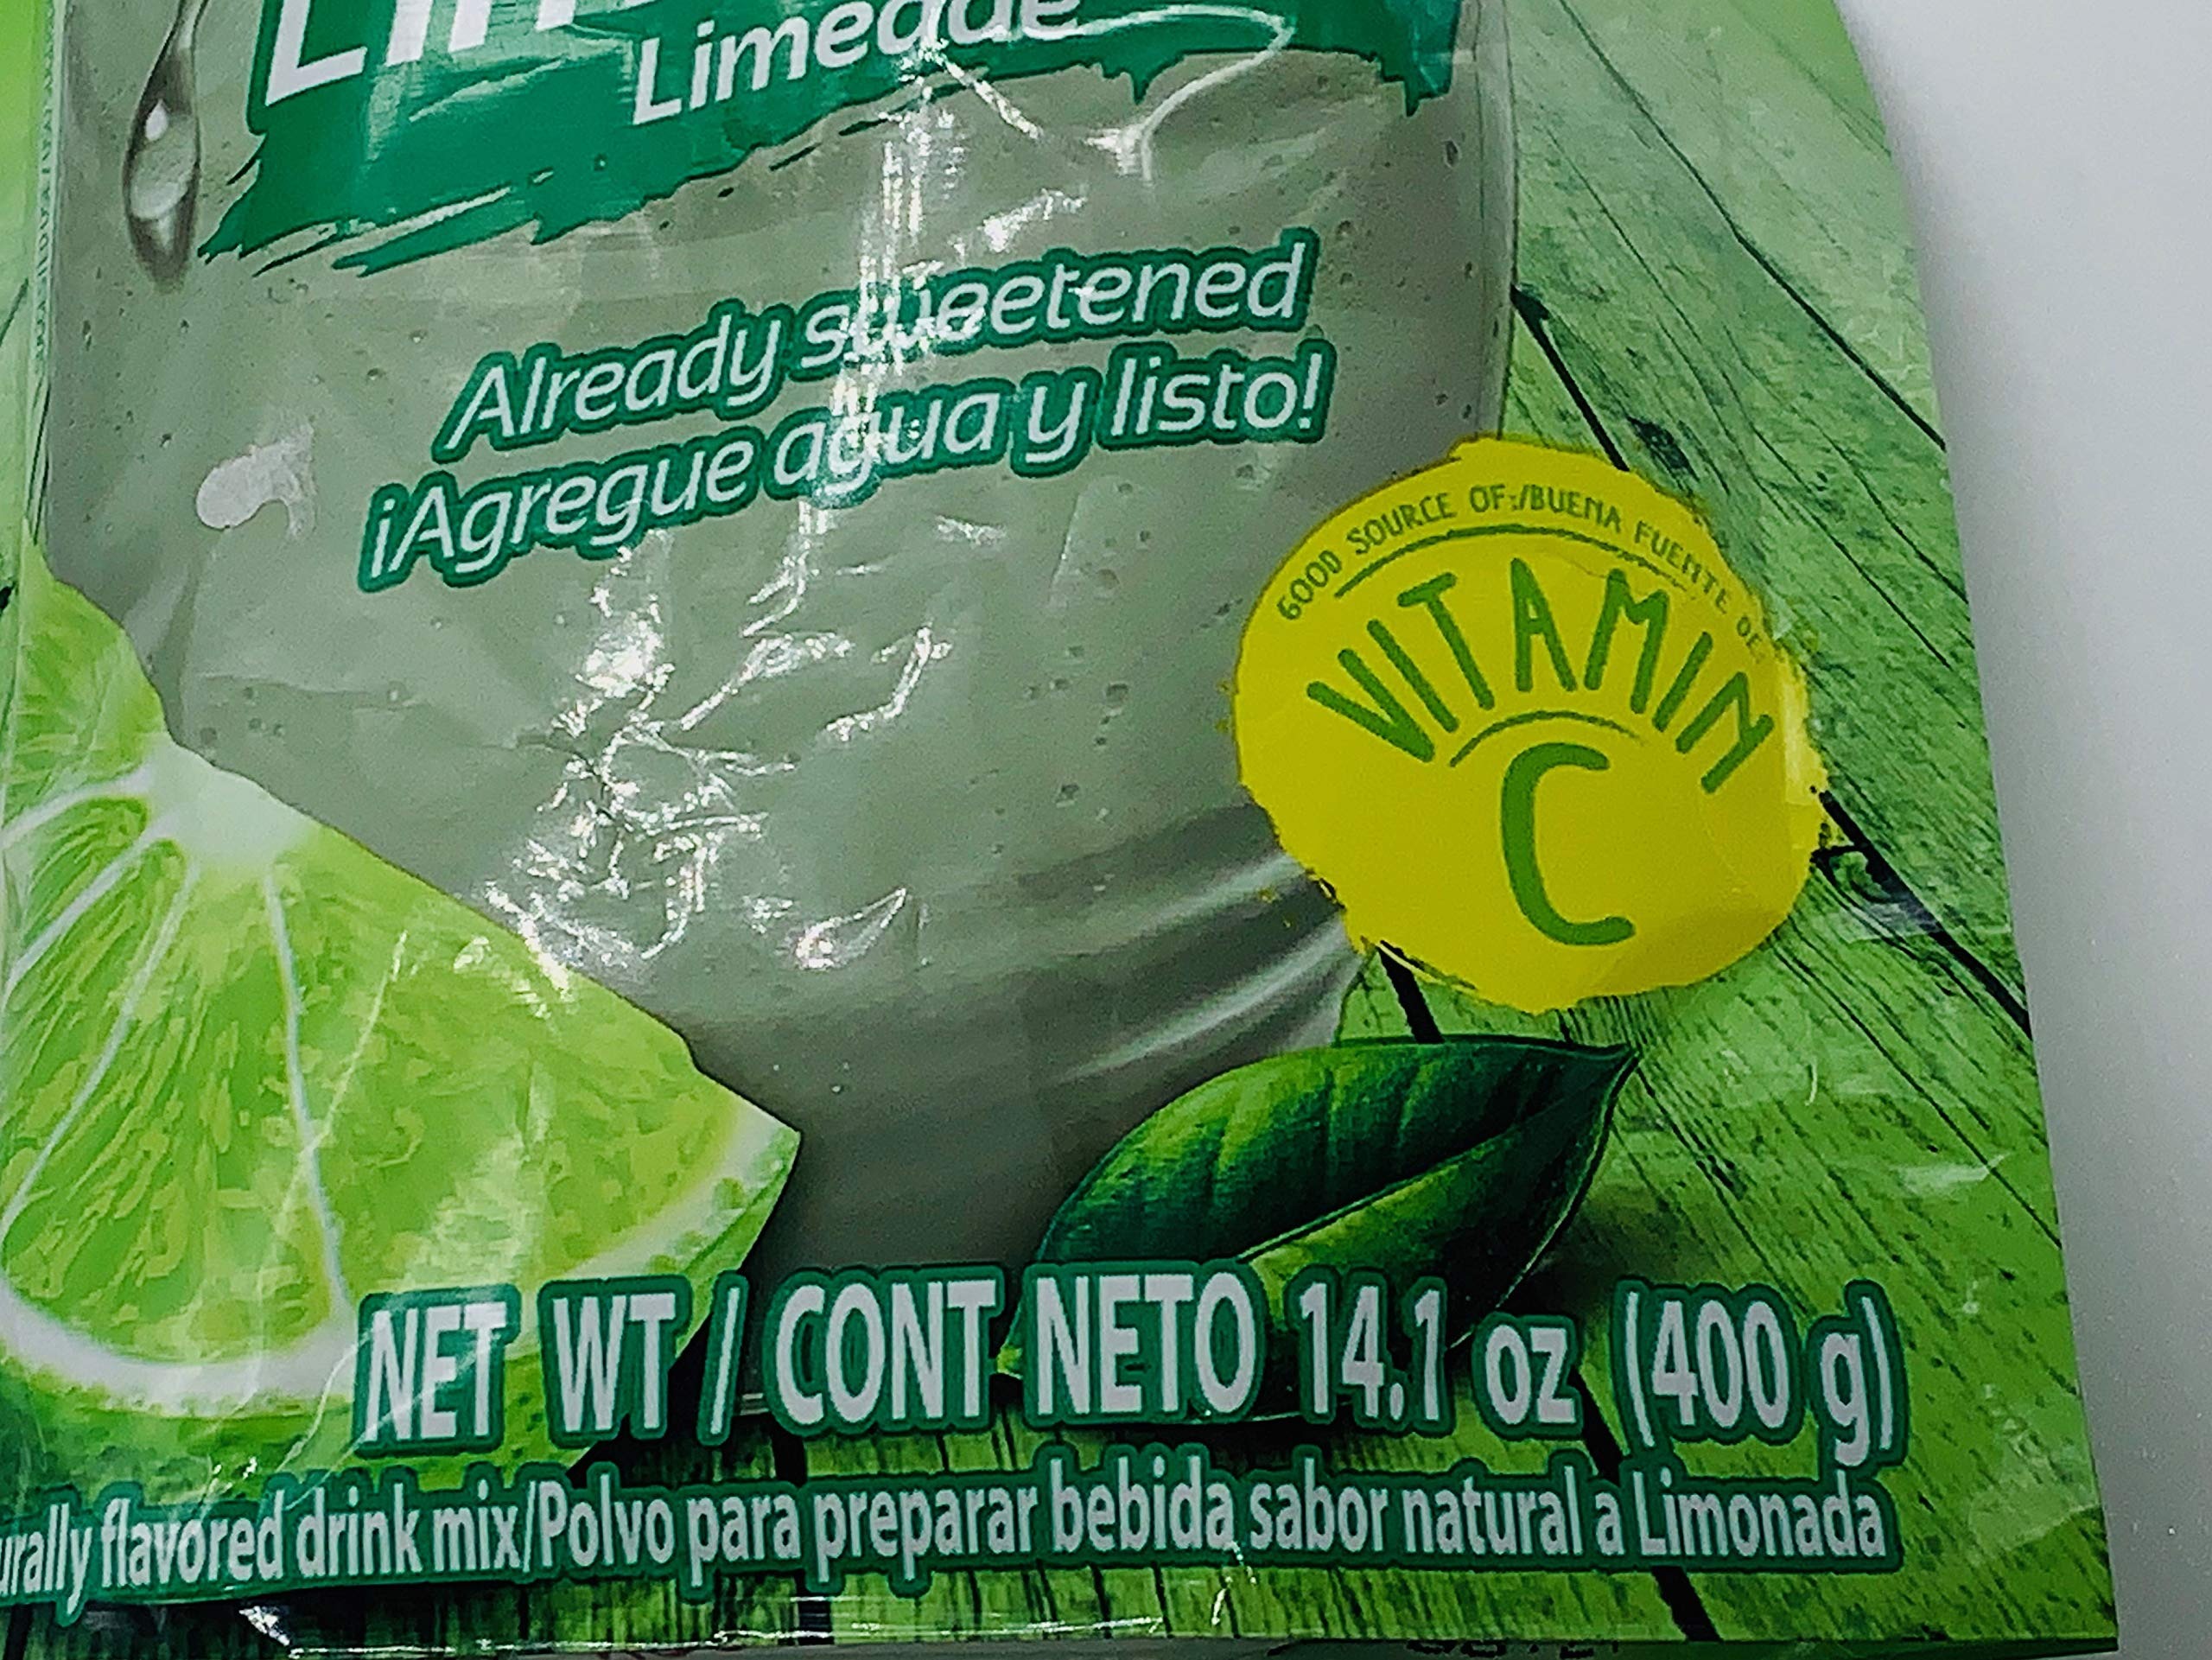
Item Name: Klass Listo Limonade Drink Mix, 14.1 Ounce (Pack of 18)
Value: 1.0
Unit: Count

Price: 3.18